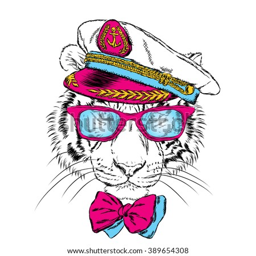
animal in the captain 's cap .